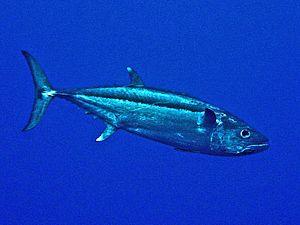
Gymnosarda unicolor, communément nommé Thon à dents de chien ou Thon blanc, est une espèce de poissons marins pélagiques de la famille des Scombridae qui comprend aussi les thazards, les bonites et les maquereaux. C'est la seule espèce de son genre Gymnosarda.